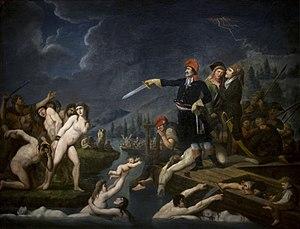
Les noyades à Nantes sont un épisode de la Terreur qui a eu lieu entre novembre 1793 et février 1794 à Nantes. Pendant cette brève période, des milliers de personnes, suspectes aux yeux de la République, ont été noyées dans la Loire sur ordre de Jean-Baptiste Carrier. Hommes, vieillards, femmes et enfants meurent ainsi dans ce que Carrier appelle la « baignoire nationale ».